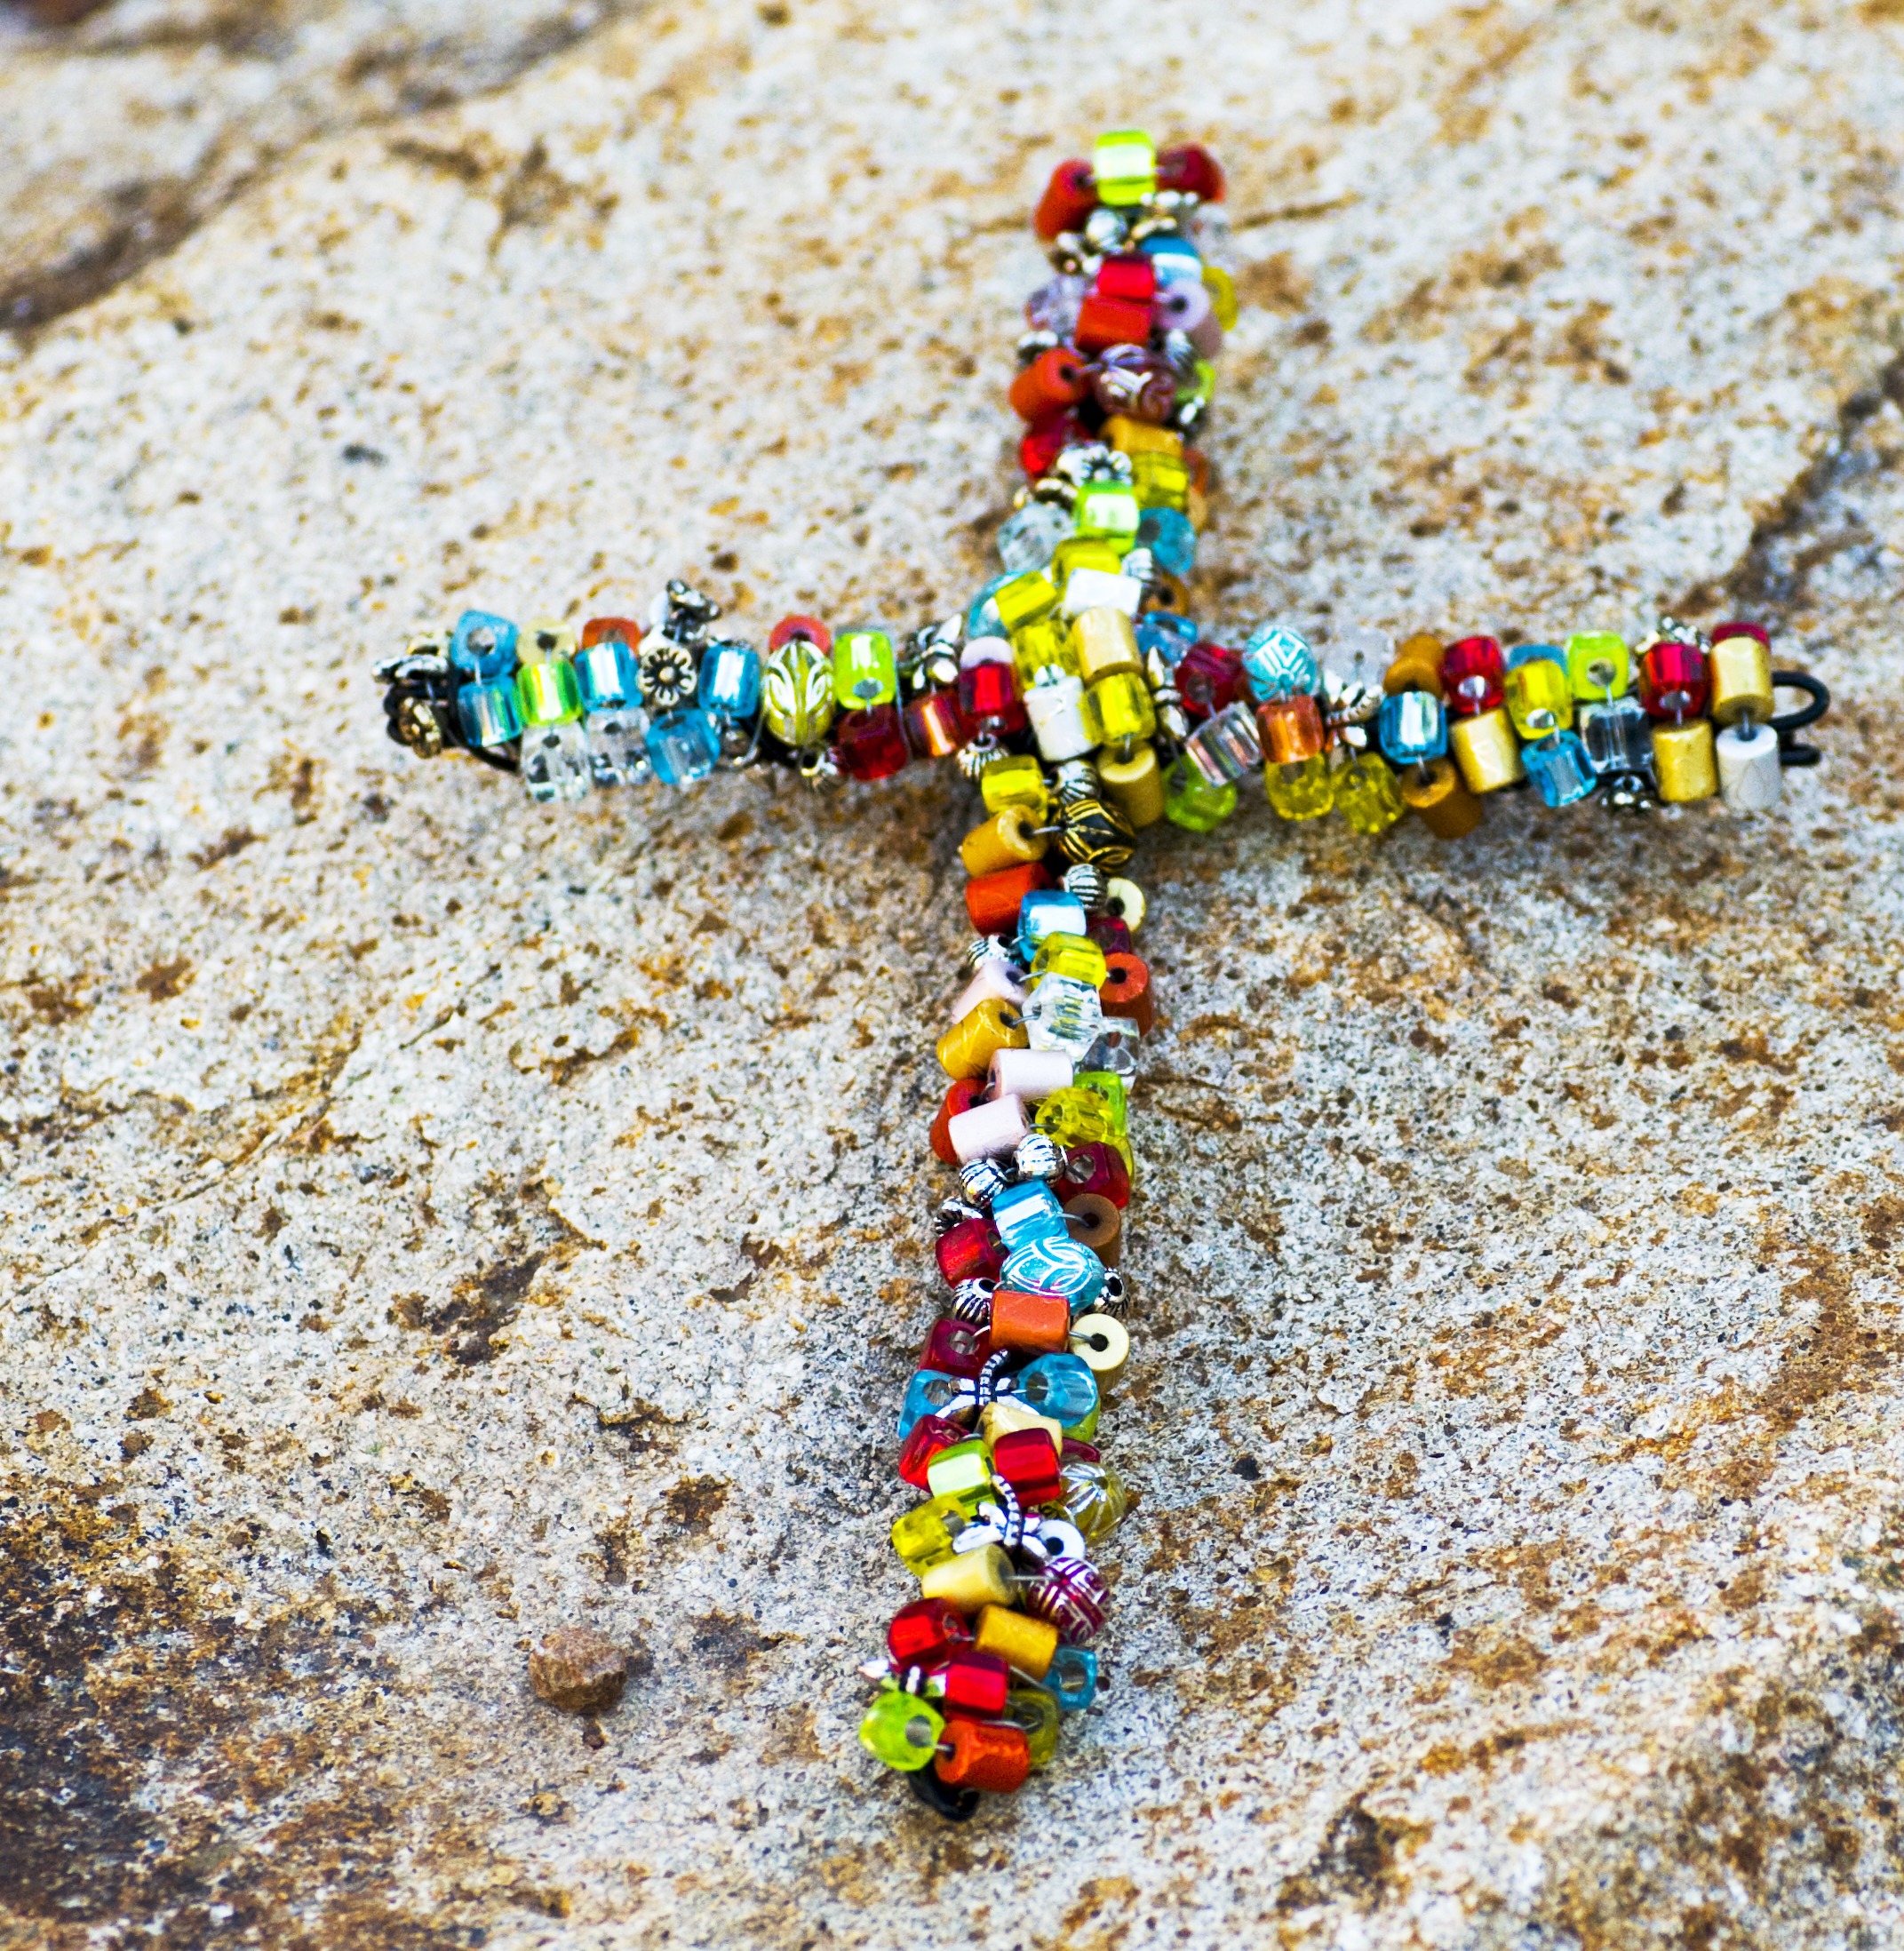
rock, flower, cute, decoration, religion, cross, object, colorful, bead, necklace, jewellery, art, rainbow, jesus, christianity, beads, god, beaded, jewelry making, fashion accessory